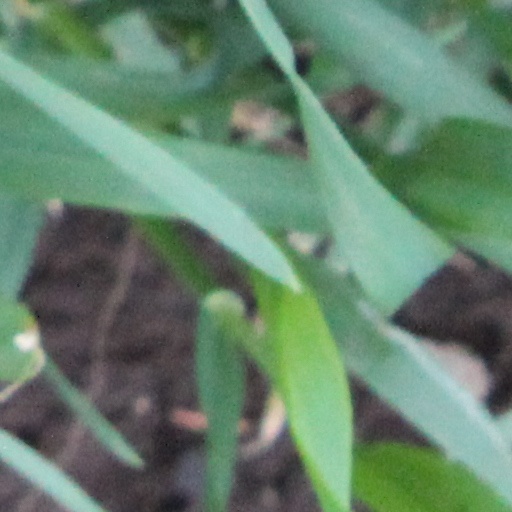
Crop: wheat